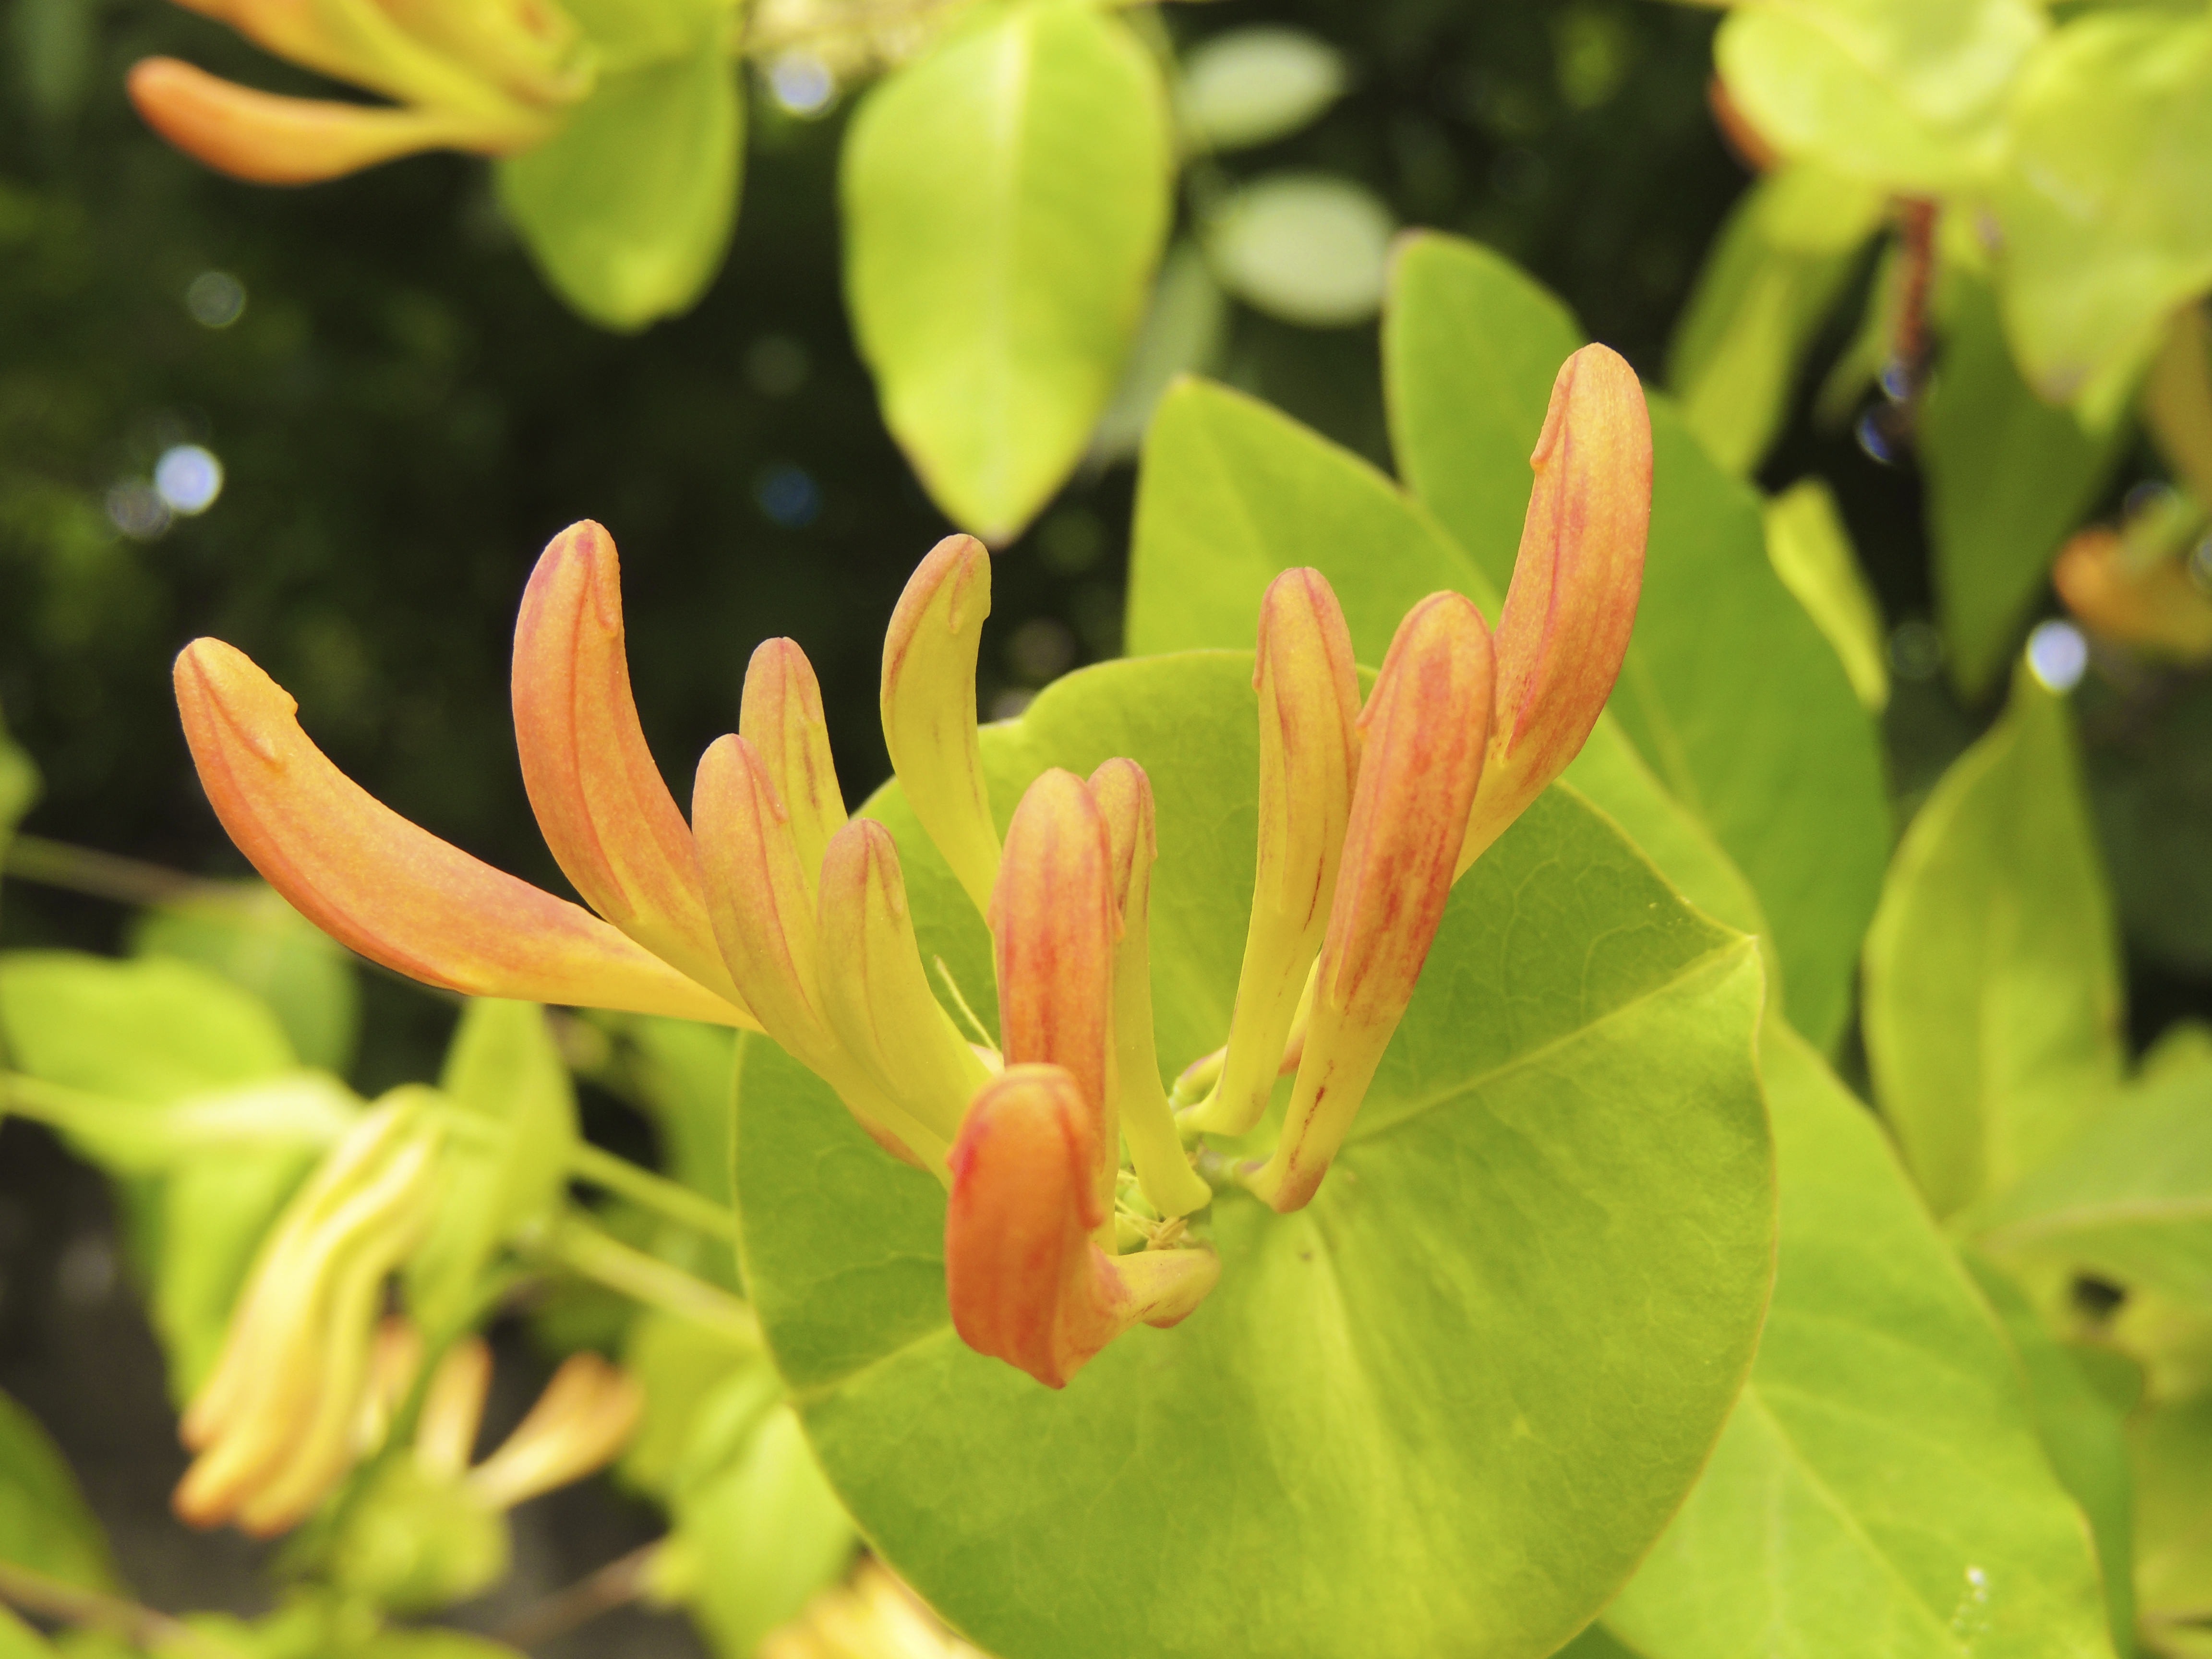
tree, nature, blossom, plant, leaf, flower, petal, bloom, orange, spring, green, stamp, autumn, botany, yellow, flora, wildflower, close up, shrub, bud, nectar, macro photography, flowering plant, woody plant, land plant